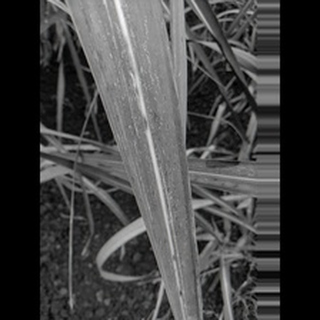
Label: sugarcane_rust